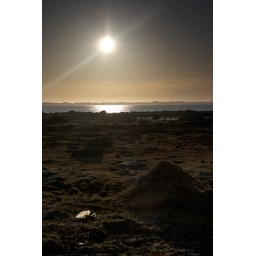
Used a gradual gray filter for this one. Added some darkness in the clouds too..